Ken Wiesner

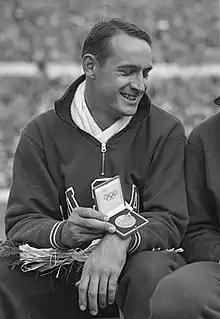
Wiesner at the 1952 Olympics

Kenneth George Wiesner (February 17, 1925 – March 20, 2019) was an American high jumper who won a silver medal at the 1952 Olympics. Wiesner attended Marquette University, where he was a three-time NCAA high jump champion. After the 1946 season he retired and became a dentist at U.S. Navy. He returned to compete at the 1952 Olympics, and in 1953 broke the world indoor record three times.